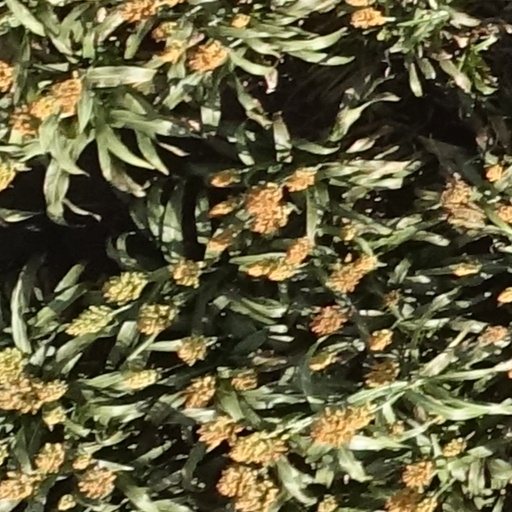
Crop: sorghum